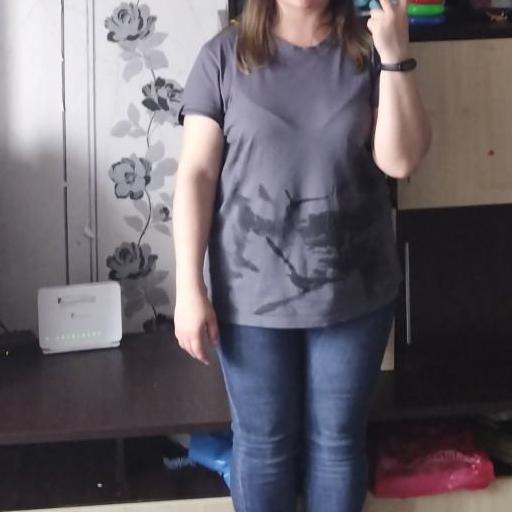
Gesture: no_gesture